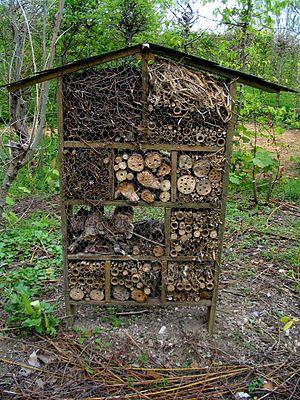
Potager du château de la Roche-Guyon, Hôtel à insectes
Les insectes sont une classe d'animaux invertébrés de l'embranchement des arthropodes et du sous-embranchement des hexapodes. Ils sont caractérisés par un corps segmenté en trois tagmes protégés par une cuticule formant un exosquelette composé de chitine et pourvu de trachées respiratoires.
Le potager du château de la Roche-Guyon est un jardin potager à la Française ouvert au public situé à la Roche-Guyon, dans le Val-d'Oise, à 70 km à l'ouest de Paris, face au château de La Roche-Guyon, entre la rue principale et la Seine. Il a été entièrement restauré après plus d'un siècle d'abandon total, et a rouvert au public le 5 juin 2004. Il a reçu le label Jardin remarquable attribué par le Ministère de la culture.